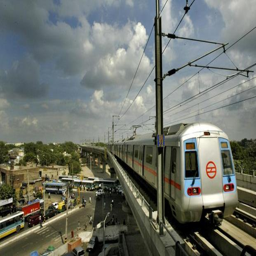
mass transportation system now continues to expand , setting a shining example of how to carry out an effective public works program , says the report .